Rodrigo Fernández de Castro

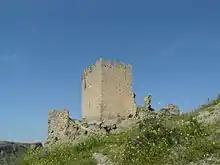
The castle of Oreja, which Rodrigo and his brother besieged in 1139

Rodrigo Fernández de Castro (died after 1144), called the Bald ("el Calvo"), was a Castilian nobleman and soldier. One of the founders of the House of Castro, he was the second son of Fernando García de Hita and Tegridia (or Trigidia), sister or aunt of Count Rodrigo Martínez and relative of the Ansúrez family. His paternal grandfather may have been García Ordóñez, who died at the battle of Uclés in 1108.